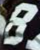
Number: 8